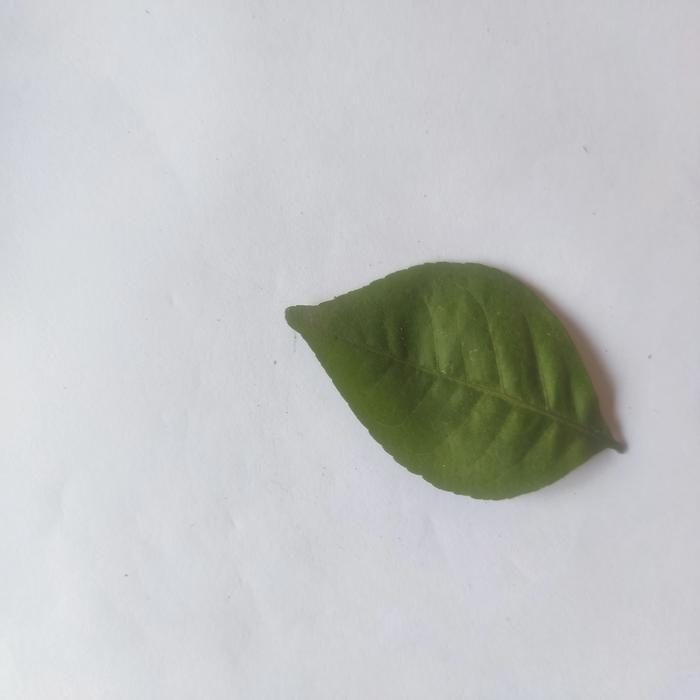
Crop: Aegle Marmelos
Leaf condition: Healthy_Leaf